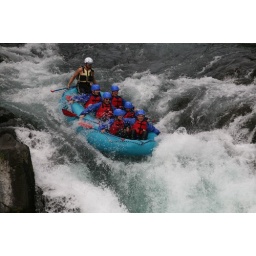
white water rafting on the white salmon river in Washington State.